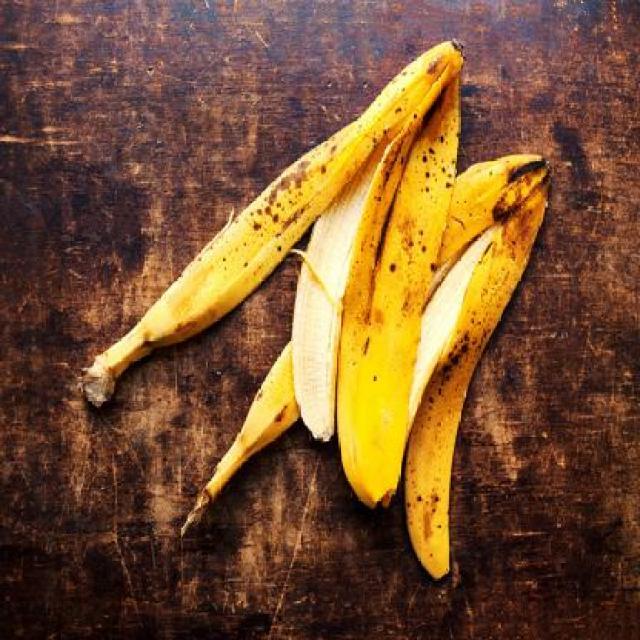
Label: bananas